Dougie on the Beat

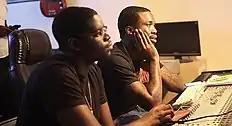
Dougie in the studio with Meek Mill

Dougie's first RIAA placement was Meek Mill's “1942 Flows,” which was certified Platinum. Meek Mill's “Issues,” was certified Gold as well. The placements were unknown by Dougie until a fan pointed out the success of the singles on social media, according to Dougie.